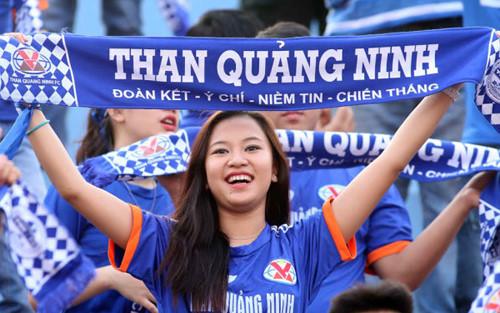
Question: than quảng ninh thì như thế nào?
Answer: đoàn kết-ý chí-niềm tin-chiến thắng